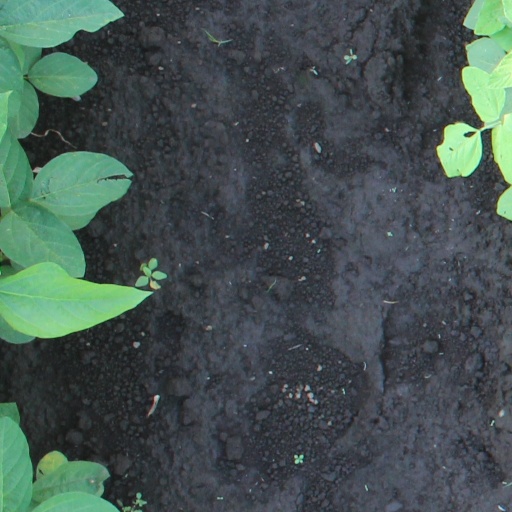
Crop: soybean